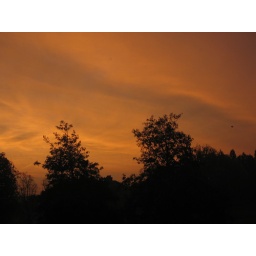
The view from our window on 22nd October as the sun rose over the park